Yvette Brackman

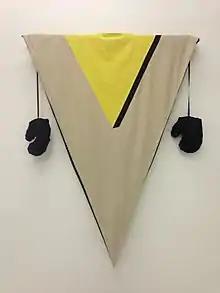
The Catalyst, 2014, artwork by Yvette Brackman

Yvette Brackman (born 1967, New York City, New York, United States) is a Danish-American artist based in Copenhagen, Denmark.